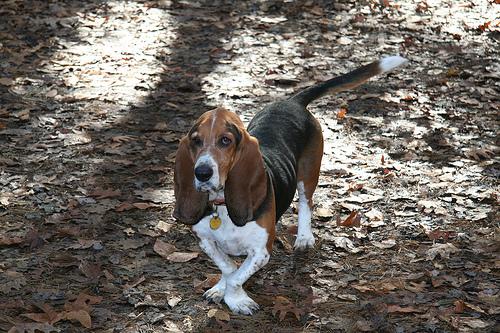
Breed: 241-n000100-basset